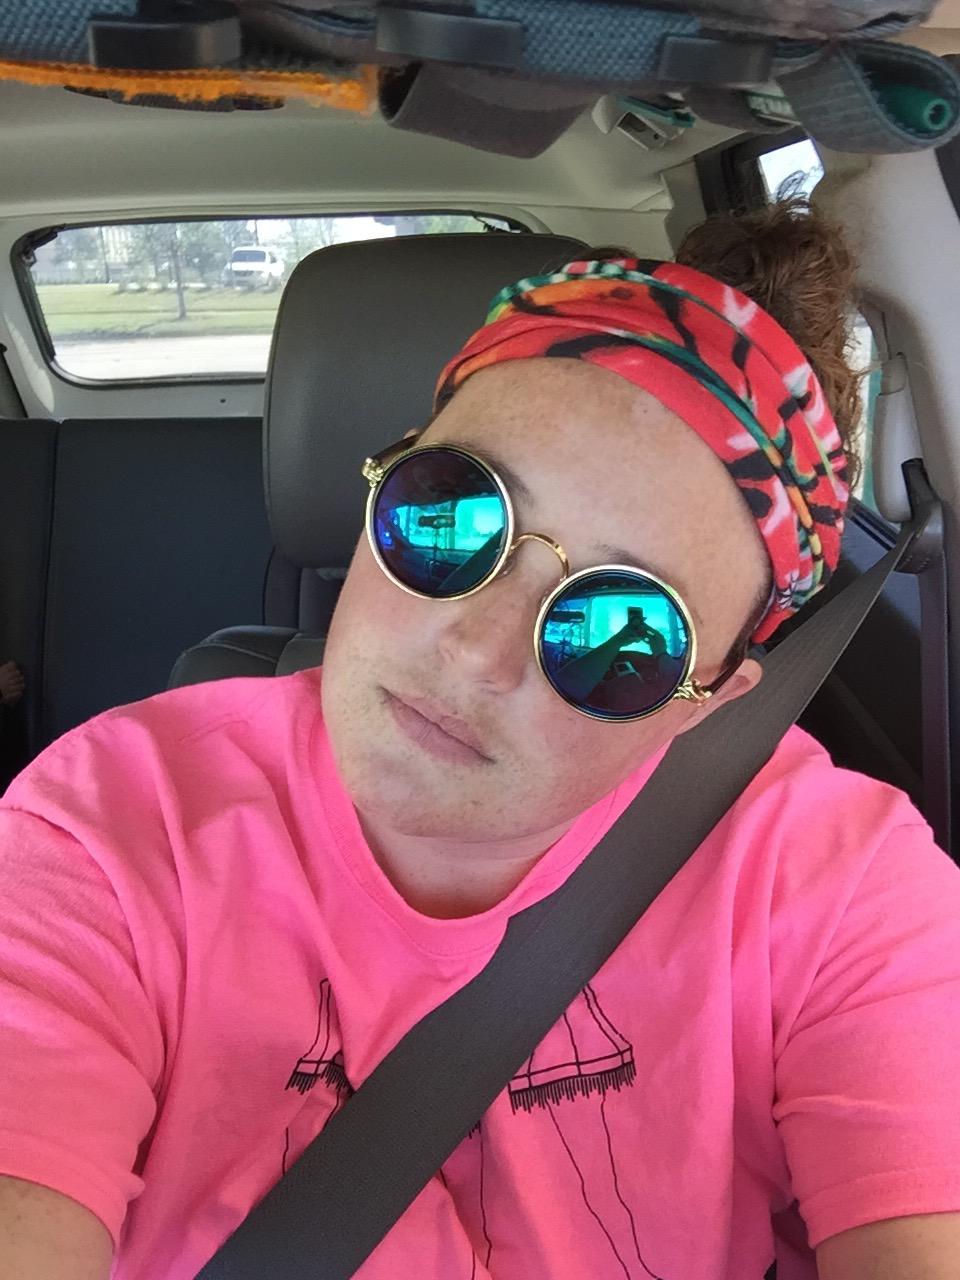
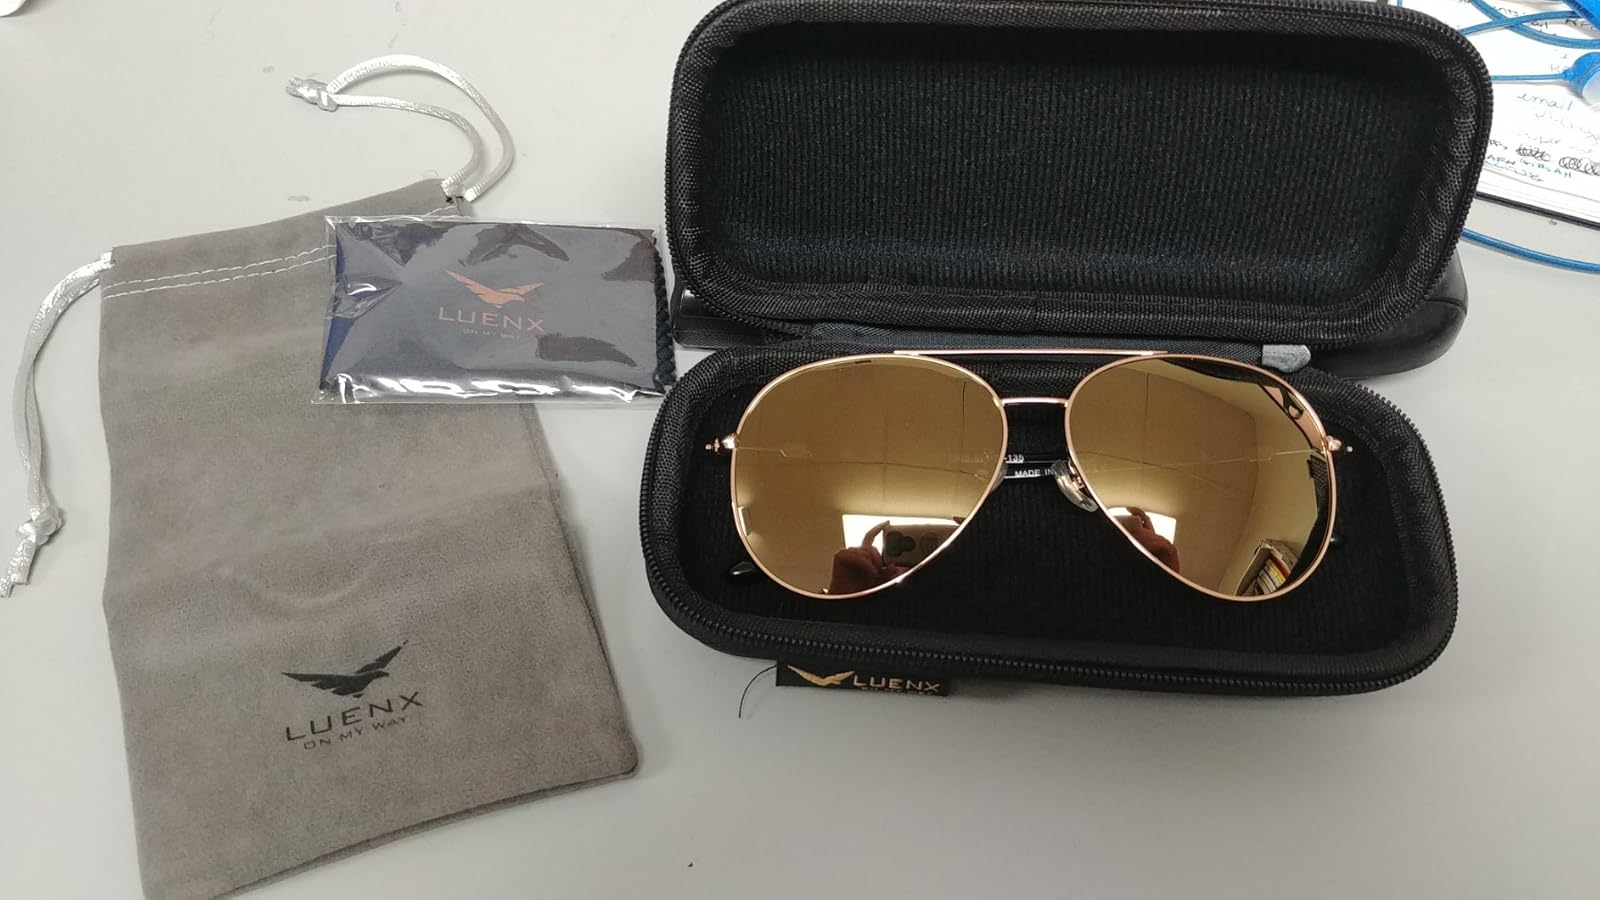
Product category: accessories_sunglasses
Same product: no